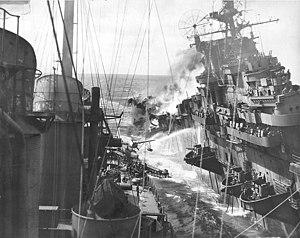
Les croiseurs légers de la classe Cleveland ont été conçus au début de la Seconde Guerre mondiale et ont constitué la plus nombreuse série homogène de croiseurs jamais construite, avec vingt-sept croiseurs mis en service, alors que neuf coques mises sur cale ont été transformées pour en faire des porte-avions légers. Leur classement en croiseurs « légers » résultait des stipulations du traité naval de Londres de 1930, en ce que leur artillerie principale était d'un calibre inférieur à 155 mm, mais leur déplacement, leur vitesse, leur protection étaient celles des croiseurs « lourds », ce qui était déjà le cas des croiseurs de la classe Brooklyn dont ils ne se différenciaient principalement que par une tourelle triple d'artillerie principale en moins et une artillerie anti-aérienne plus puissante. Ils ont servi principalement dans le Pacifique pendant la Seconde guerre mondiale, où ils ont affronté les forces de surface japonaises pendant l'année 1943, dans la campagne des Salomon, puis ont escorté les porte-avions rapides, en 1944-45, dans le Pacifique central, jusqu'à Okinawa. Aucun n'a été perdu au combat.